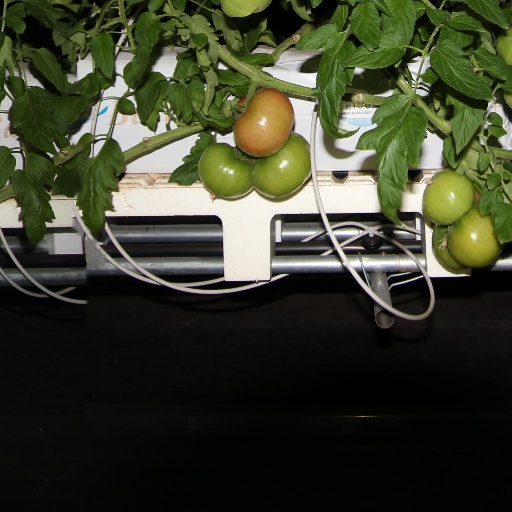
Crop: tomato